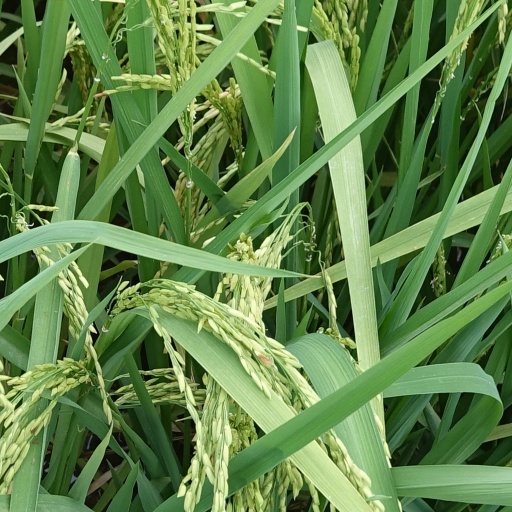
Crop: rice